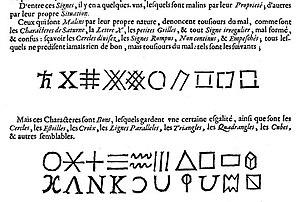
Principaux signes associés aux lignes du front par la métoposcopie.
La métoposcopie, terme construit à partir du grec ancien μέτωπο [metôpos] « front » et de σκοπεῖν [skopein], « observer, examiner » est une forme de divination dont le but est de prédire la personnalité, le caractère et le destin du sujet observé, en analysant le dessin des lignes, rides et marques de son front.